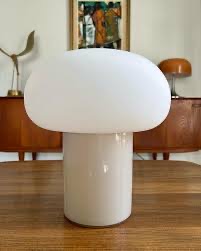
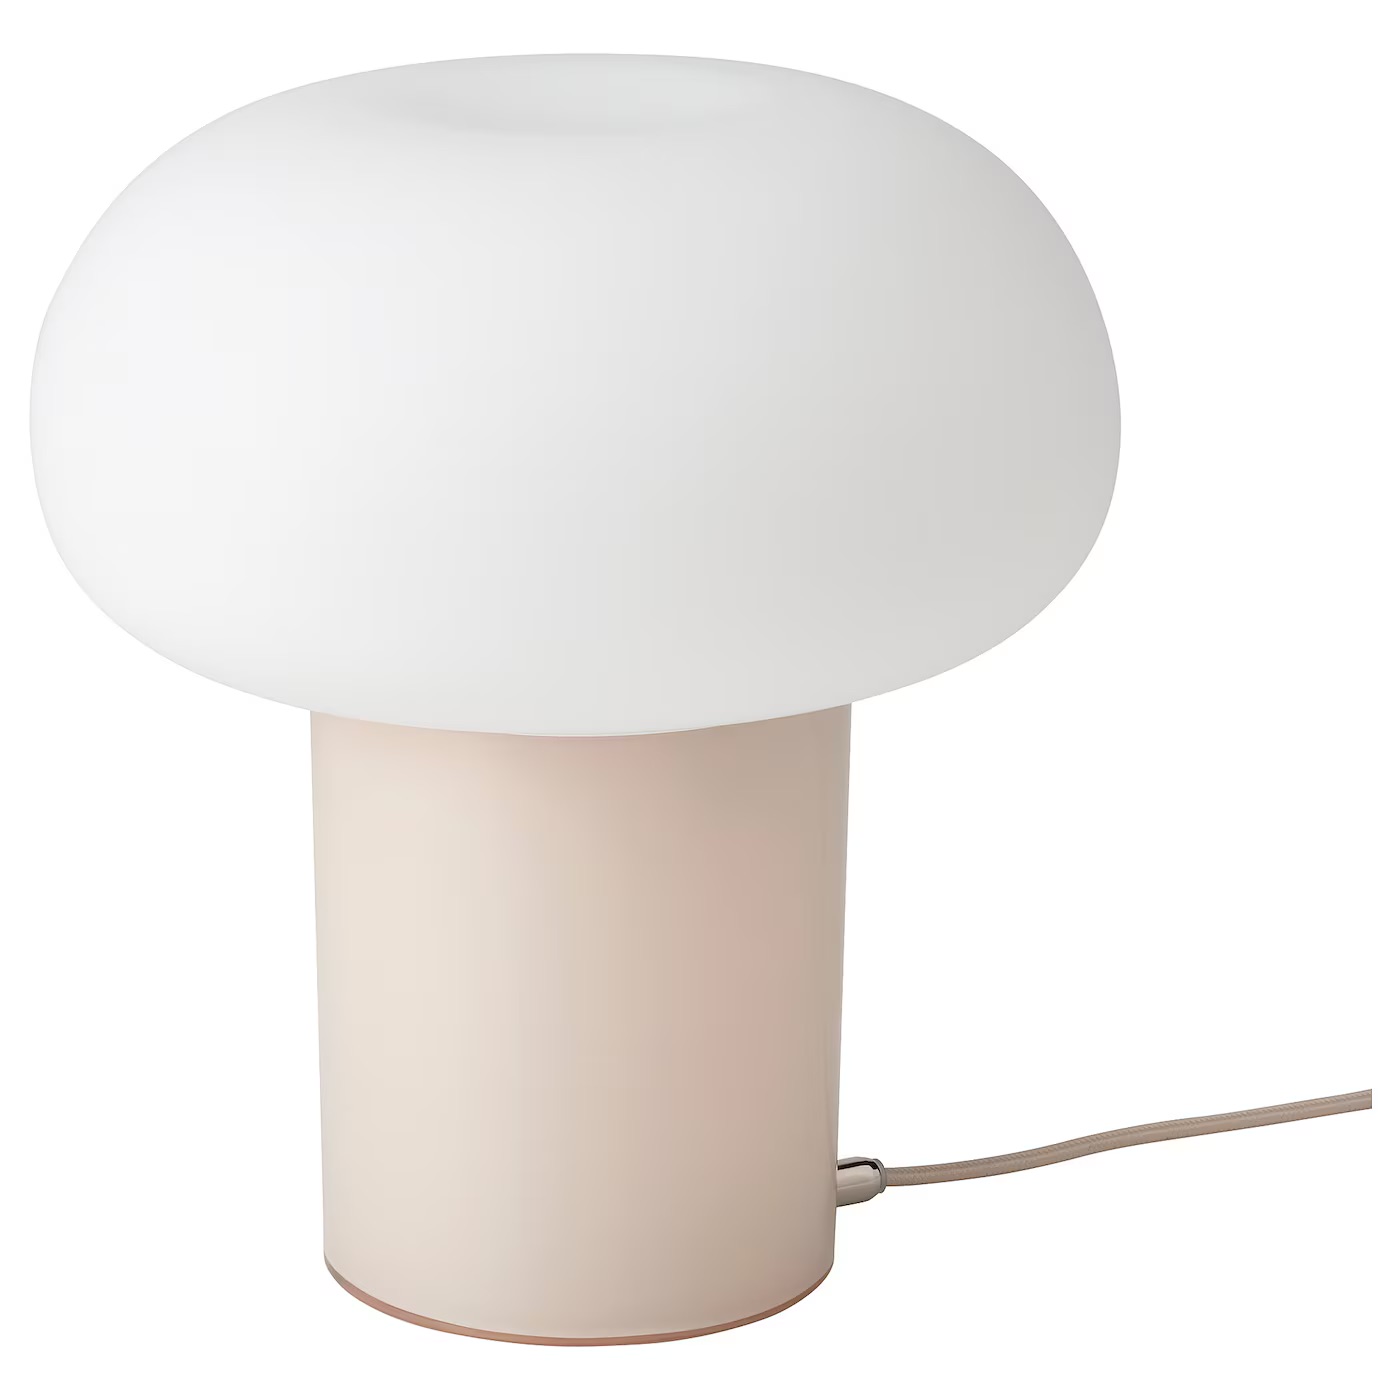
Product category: misc
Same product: yes